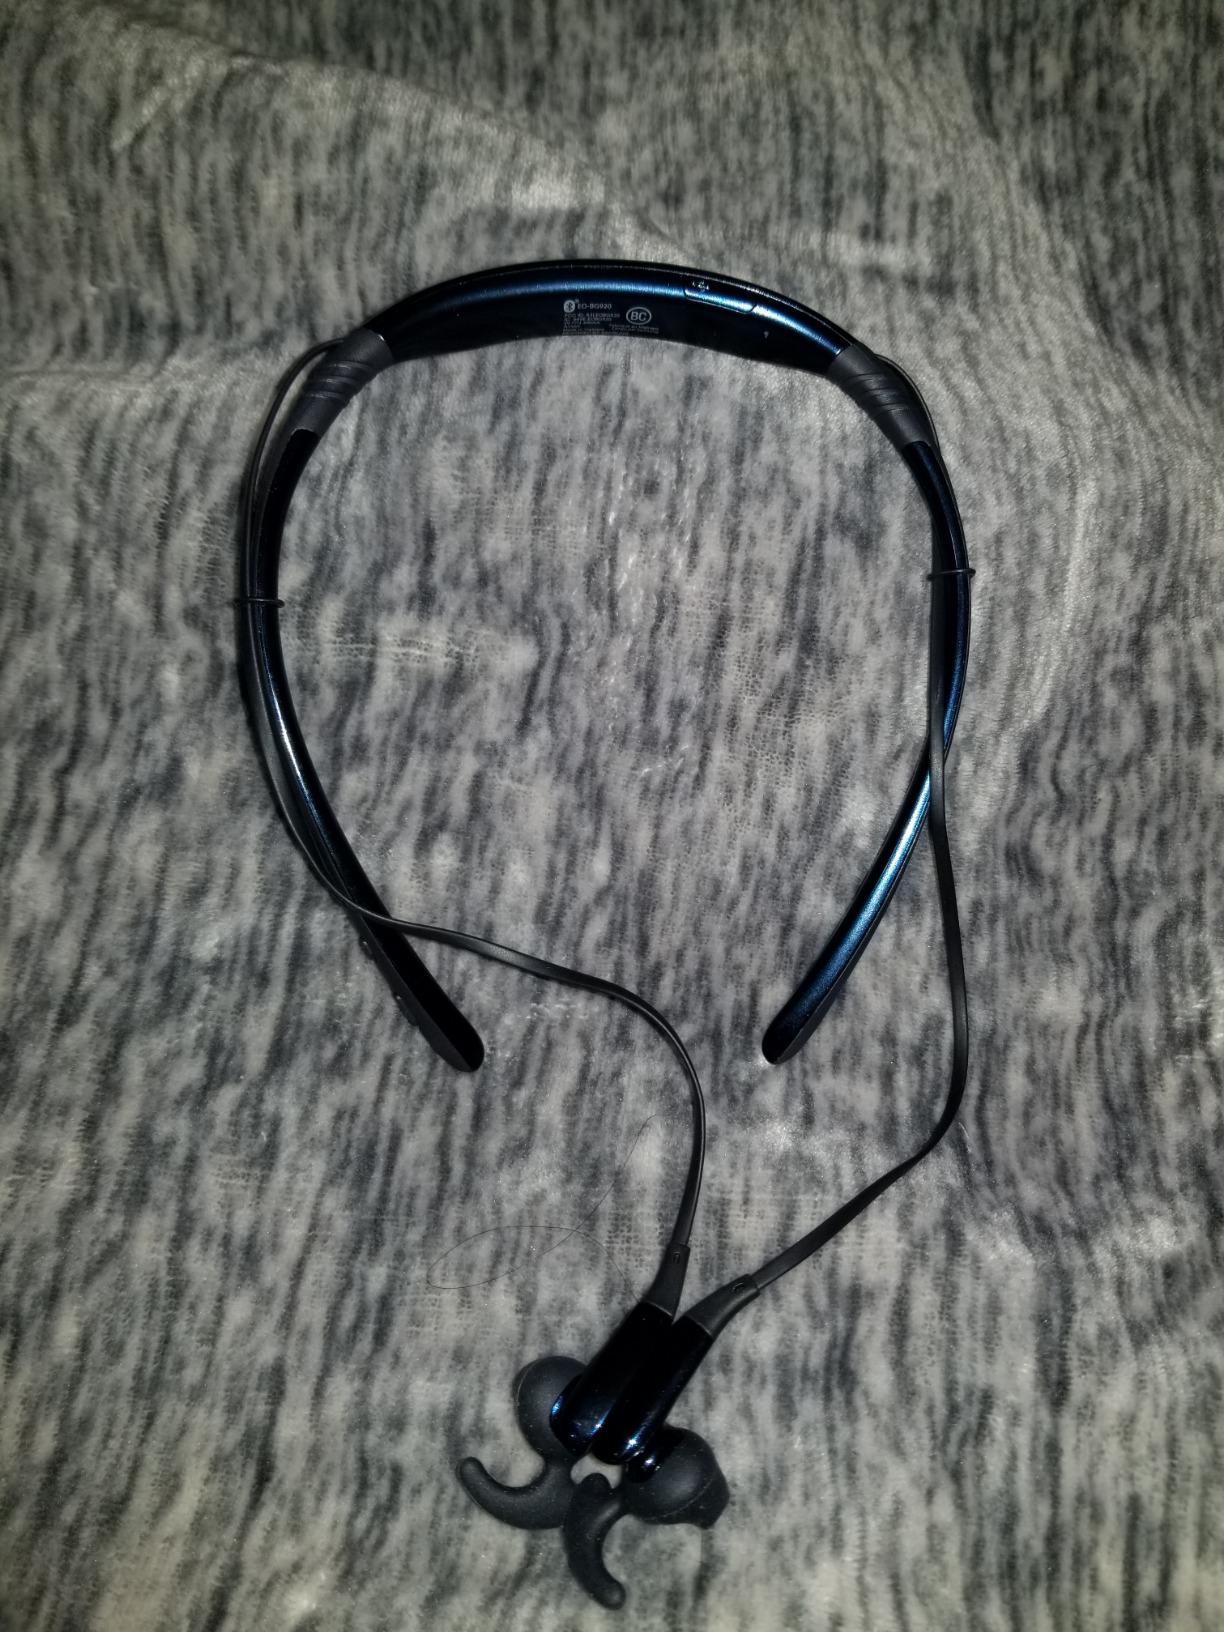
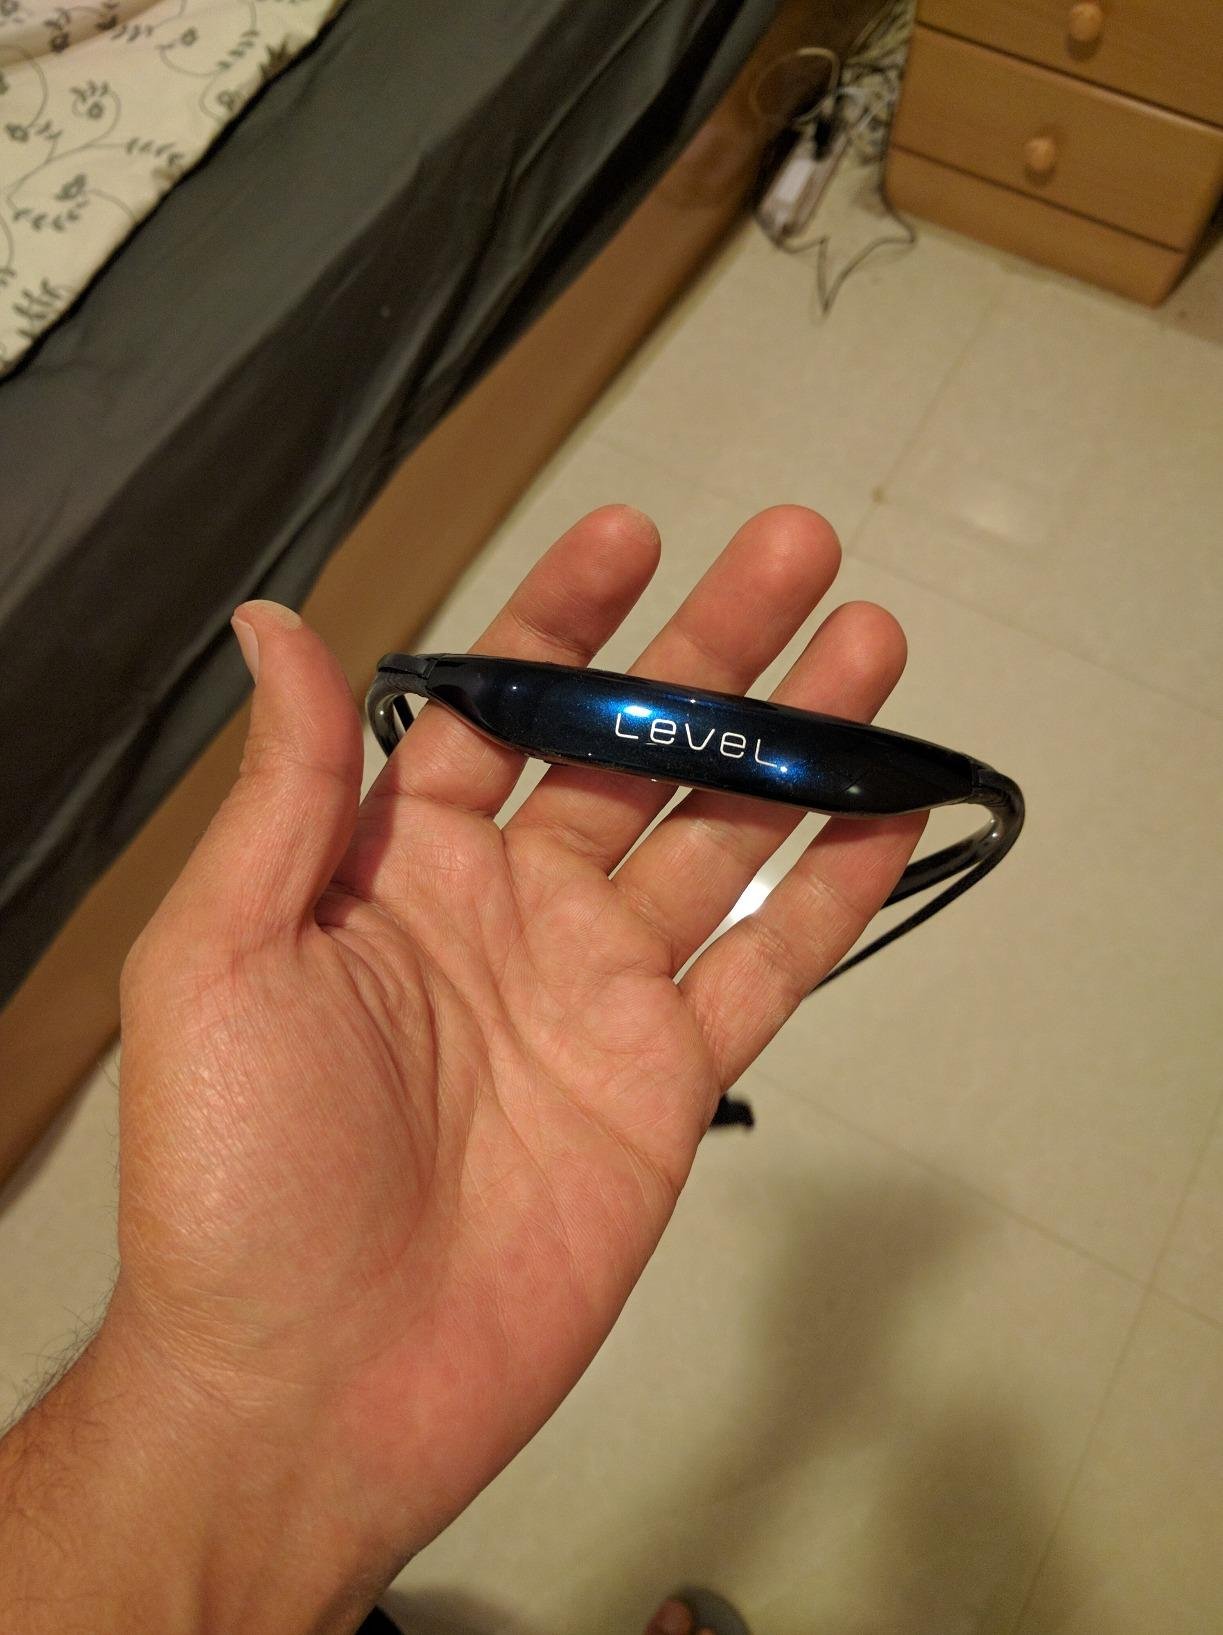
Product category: headphones
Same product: yes